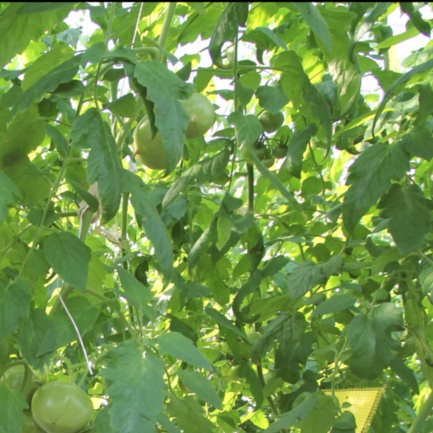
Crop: tomato